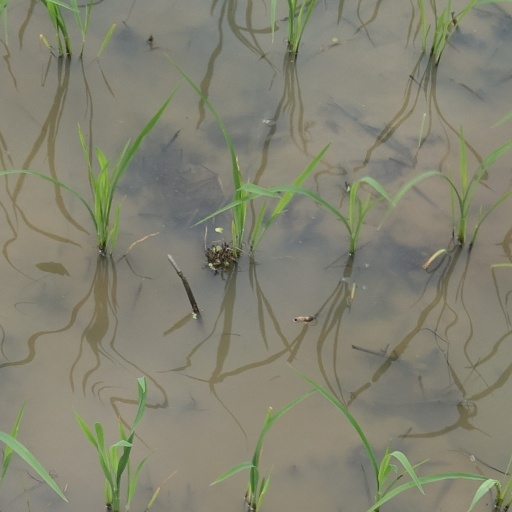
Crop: rice